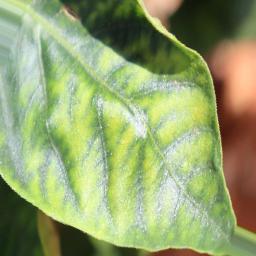
Label: nutritional